Batavi (military unit)

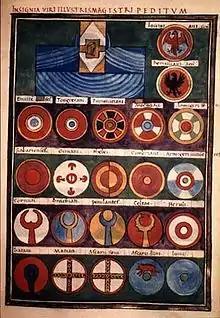
Page from the "Notitia Dignitatum" depicting the shields of the units under the command of the "Magister peditum" of Italy. The first shield on the last line belongs to the "Batavi seniores".

The "Batavi" (probably "iuniores") also took part in one of the most significant battles of antiquity, the Battle of Adrianople (378), during which they were deployed in the reserve. When the "magister equitum" Victor joined them on the orders of Emperor Valens to start a desperate resistance, he discovered that they had already fled.